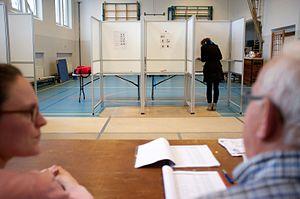
Les Pays-Bas sont une monarchie parlementaire régie par la Loi fondamentale du Royaume.